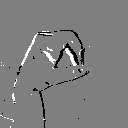
ASL letter: o